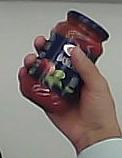
Product: barilla_pomodoro